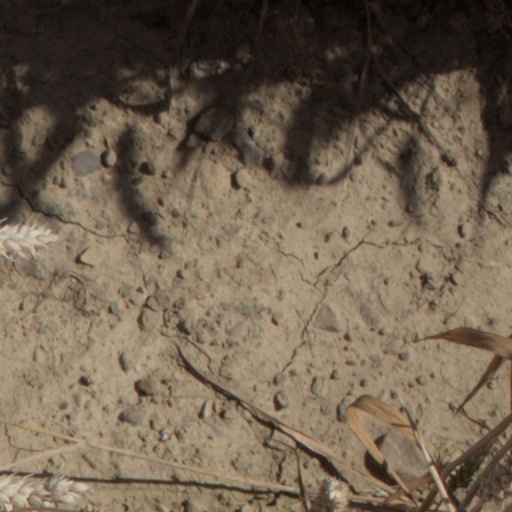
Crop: wheat